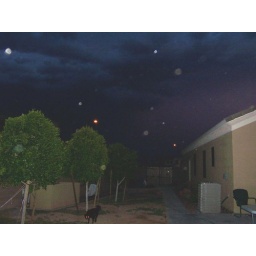
Storm clouds over our house